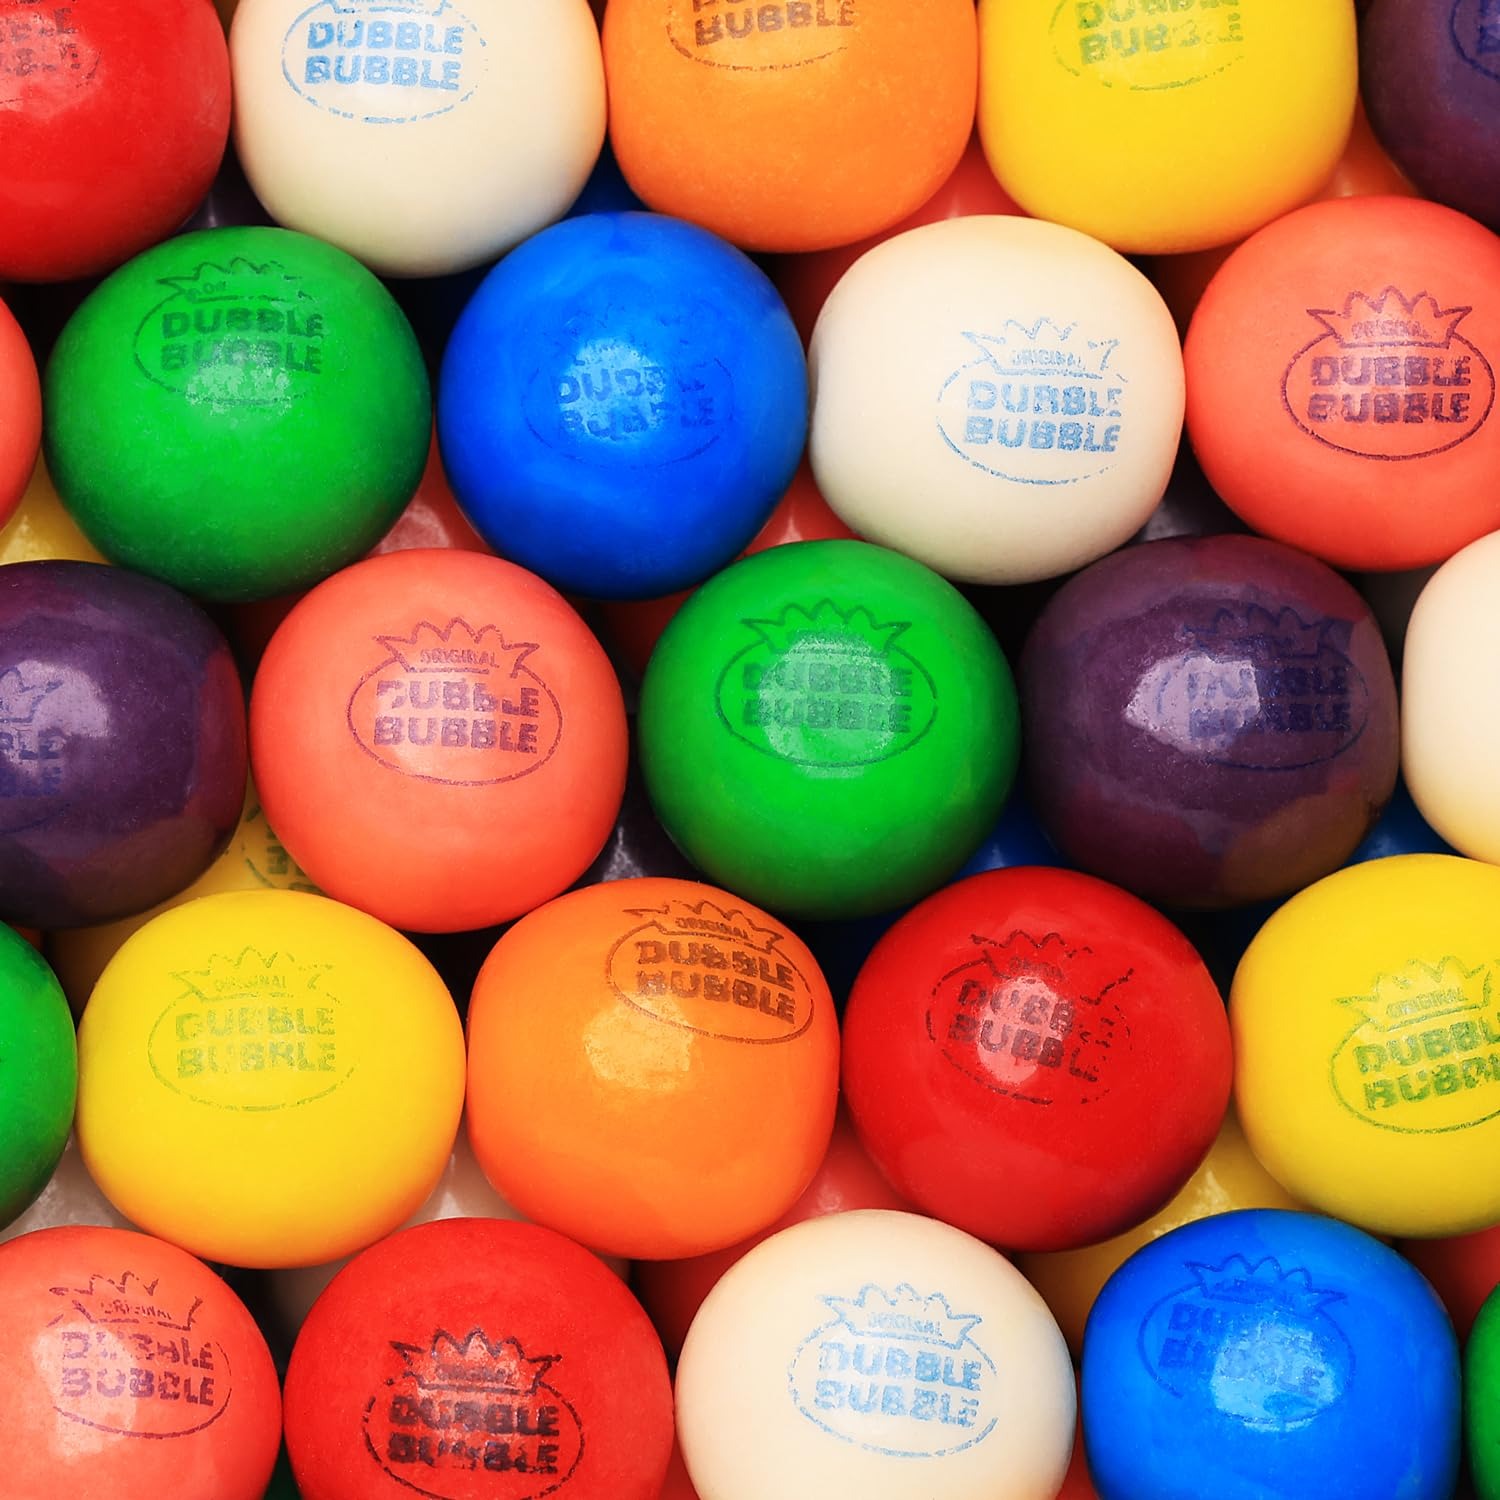
Item Name: Gumballs for Gumball Machine - 1 Inch Large Gumballs - King Gumballs in Bulk - 2.4 Lb Gumball Machine Refills - 140 Pcs Giant Gumballs - Bulk Gum for Kids - Assorted Gum Refill
Bullet Point 1: GUMBALL MACHINE REFILL: chewing gumballs come in a convenient 2.4 lb bulk pack (136 pcs per bag), making them the perfect choice for anyone looking to refill their gum ball machine. Whether you're a business owner or just looking to add some fun to your home, these gumballs can be vended easily through any gumball vending machine with an with a 22-27 mm dispensing wheel
Bullet Point 2: BURST OF FLAVORS: Our bubble gum balls offer 8 delicious tastes - Pineapple, Banana, Orange, Strawberry, Cherry, Lemon-Lime, Berry, Grape - all in one pack. These brightly colored gum balls are 1 Inch (25 mm) in size, making them the perfect addition to any candy buffet or as a stand-alone treat
Bullet Point 3: BOLD & INTENSE COLORS: Our assorted chewing gum come in 8 vibrant colors: Yellow, Orange, Pink, Red, Green, Blue, Purple and White, making them a fun and colorful addition to any occasion. Perfect for party favors, cake decorations, or even refilling your gumball machine, these gumballs are sure to impress and add a touch of excitement to your even
Bullet Point 4: GET THE PARTY STARTED: Everyone is sure to be happy with our gumballs, which offer a softening texture with every chew and retain their delicious flavor. These gumballs are a great choice for birthday parties, baby shower goody bags, or just as a fun treat for Halloween, Christmas, Thanksgiving, Valentine's and St. Patrick's Day
Bullet Point 5: COMMITMENT TO QUALITY: At our company, we take pride in the quality of our gumballs ensuring a superior taste and texture. Our chewing gum made from the finest ingredients, and produced in a facility that does not use peanuts, tree nuts, or gluten
Product Description: These colored gumballs are made for a gumball machine, they have additional sugar shelling and lower humidity. This way gum balls for machine are able to maintain freshness in a globe for long periods of time.Bubblegum balls size: approximately 1 inch or 25 mmGumball bulk package weight: 2.4 lbBubble gum pack quantity: 140 bubble gumballsLarge gumball colors: red, pink, yellow, orange, green, purple and blue.Fruit gumballs flavors: cherry, banana, orange, lime, grape and blueberry.Trying to find a novelty bubble gumball refill? With these fruity bubble gum balls in bulk you have found it!Bulk bubble gum package includes 5 eye-catching bubble gum for gumball machine colors. Color gumballs are exciting for children - they love tasting them all and choosing their favorite bubble gum ball.Delicious taste of these 1 in gumballs will pleasantly suprise you. For this gumballs refill they are all about fruit flavors.Gumball bubble gum size of 1 inch makes this large gumballs refill the perfect fit for a home vending machine or a small gumball machine with 1 inch dispensing wheel. Colorful gumballs bring children a lot of fun and excitement while they are trying to get those bubble yum gumballs quicker.Bubble gum for kids comes in a convenient package of 2.4 pounds. You may refill gumballs just once so that bubble gum machine gumballs stay fresh. Gum for bubble gum machine is easy to store.If you think that gumballs for gumball machines 1 inch in diameter are only good as bubble gum balls for a bubble gum machine, we have news for you. These gum balls for kids are tremendous as an edible decoration. Moreover, bubble gumballs for a bubble gum machine are great at birthday party and party favors. And don't forget about candy buffet, where this large gumballs bulk package will have enough gumball machine gumballs for any idea you might have.
Value: 140.0
Unit: Count

Price: 15.715